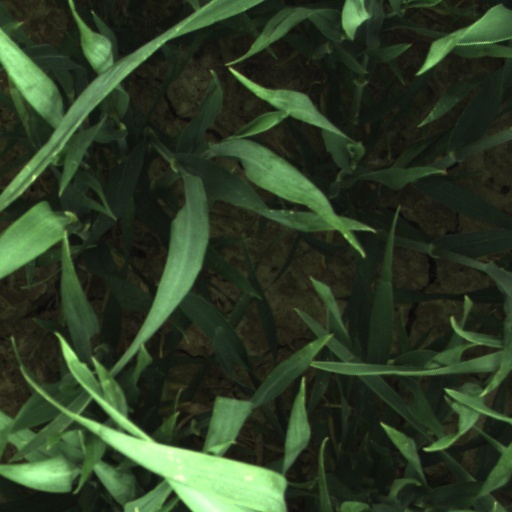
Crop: wheat